William, Prince of Wales

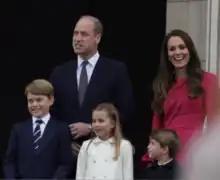
see caption

In 2001 William met Catherine Middleton, while they were students in residence at St Salvator's Hall, at the University of St Andrews, and they became close friends. She reportedly caught William's attention at a charity fashion show at the university in 2002 when she appeared on the stage wearing a see-through lace dress. During their second year, William shared a flat with Middleton and two other friends. The couple began dating in 2003. From 2003 to 2005 they both resided at Balgove House on the Strathtyrum estate with two roommates. In 2004 the couple briefly split but reconciled soon afterwards.